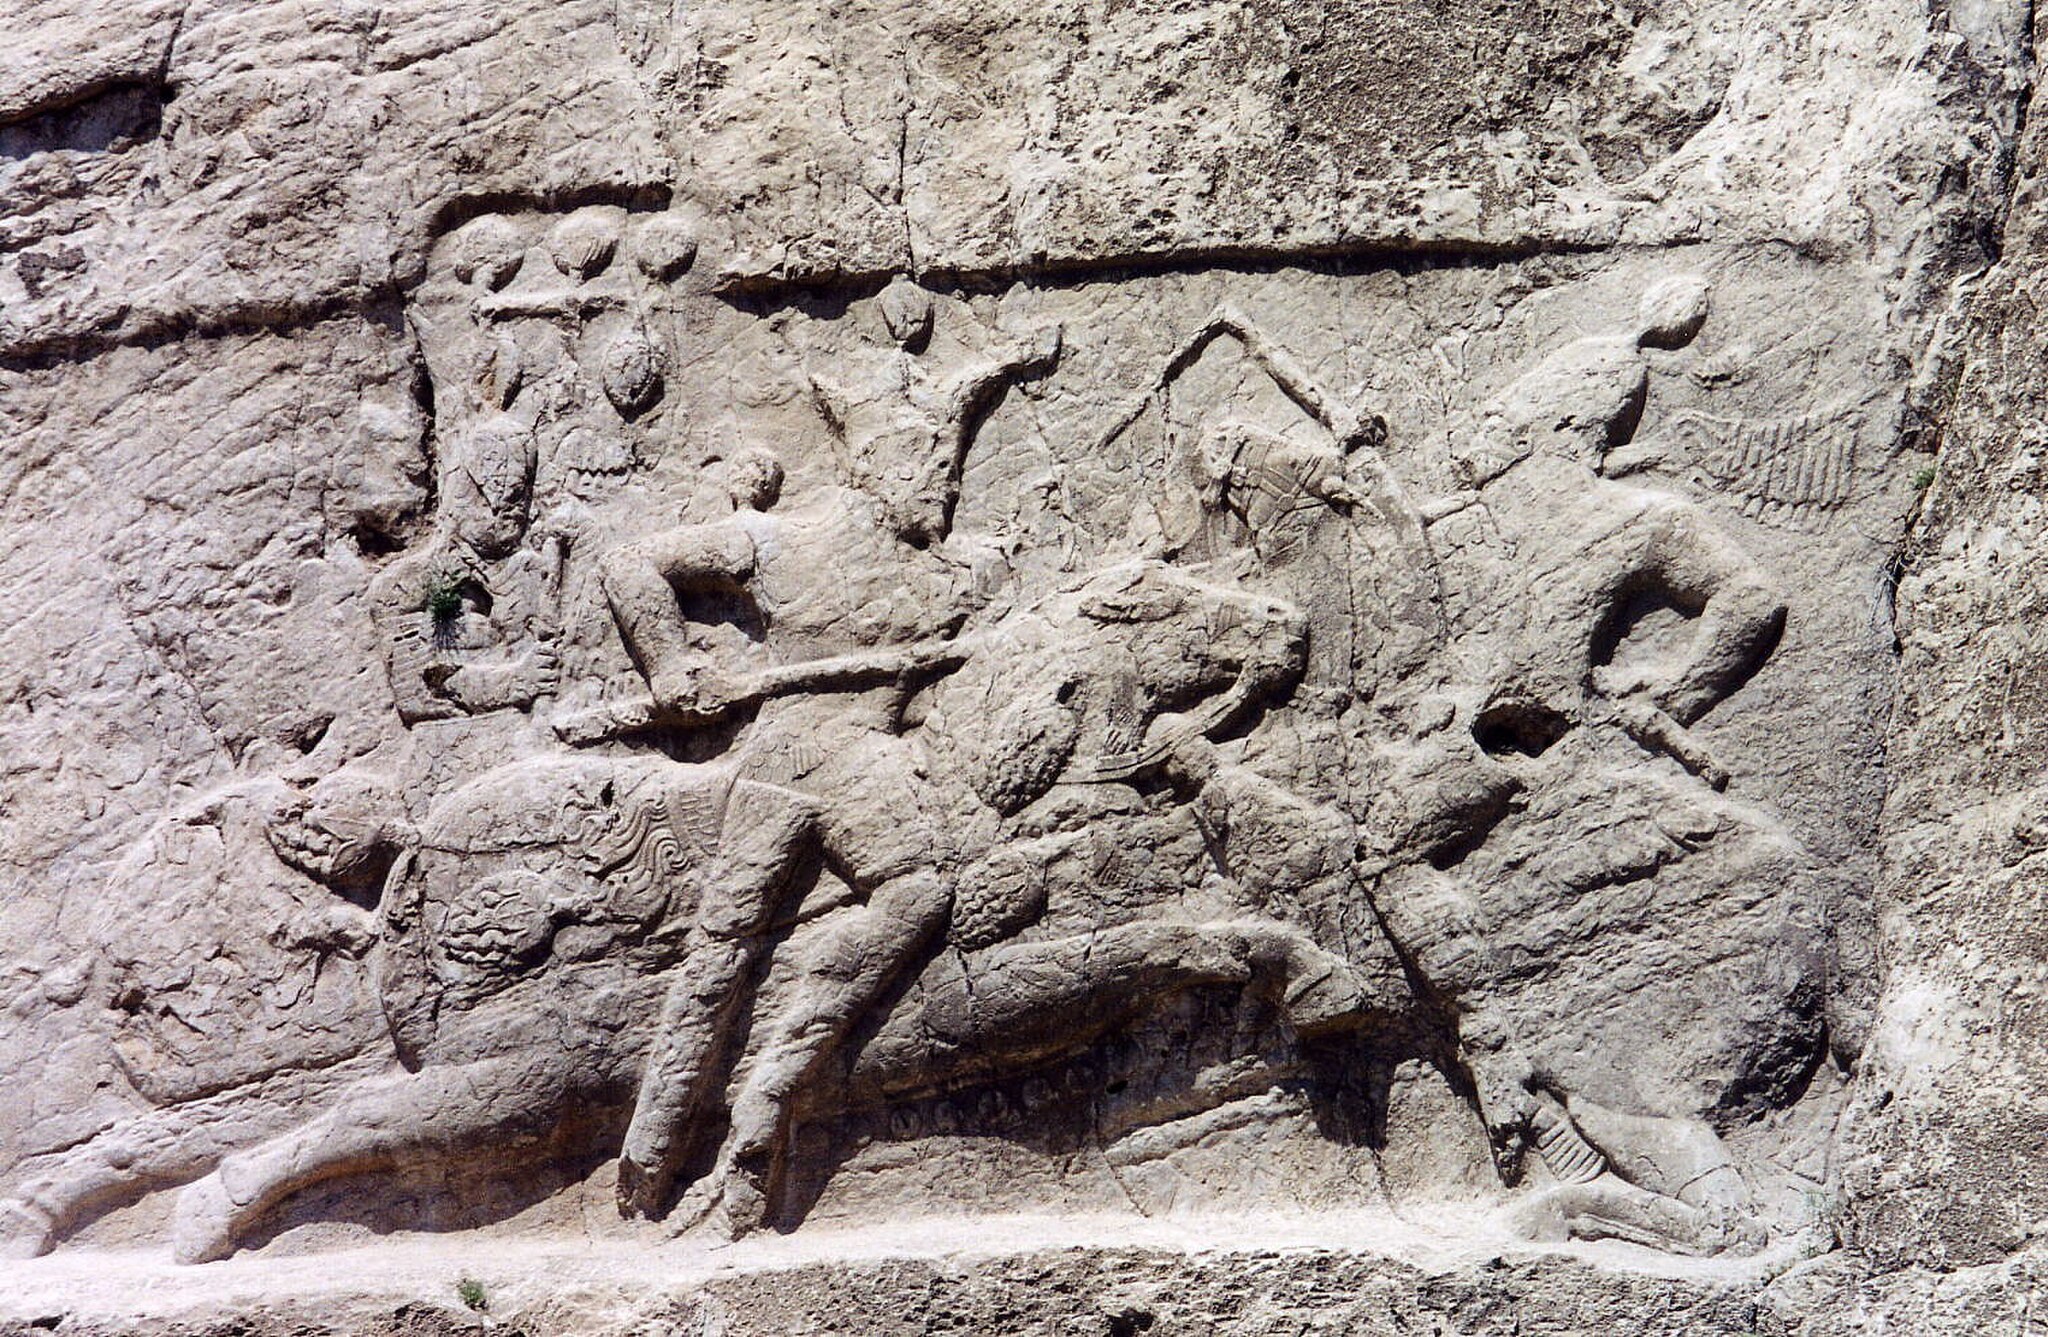
Title: Naqsh i Rustam. Hormizd II ou Vahram IV
Description: Naqsh-i Rustam (Iran). Bas-relief ruspestre représentant la victoire du roi Hormizd II (303-309) ou Vahram IV (389-399) sur un roi ennemi non-identifié. Le roi perse est suivi d'un porte-étendard. IVe siècle. Photo Ginolerhino 2002
Categories: GFDL, Files with no machine-readable source, License migration redundant, Relief of equestrian combat of Shapur II, Self-published work, Assumed own work